Shin-Hakodate-Hokuto Station

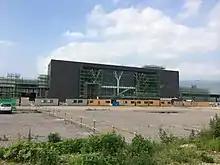
Shin-Hakodate-Hokuto station under construction, July 2014

The station has been rebuilt and renamed , becoming a stop on the Hokkaido Shinkansen high-speed line, which opened on 26 March 2016. "Relay" shuttle services using three-car 733 series electric trains operate to and from the centrally located Hakodate Station (approximately 18 km away).